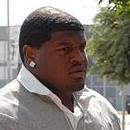
Age: 23